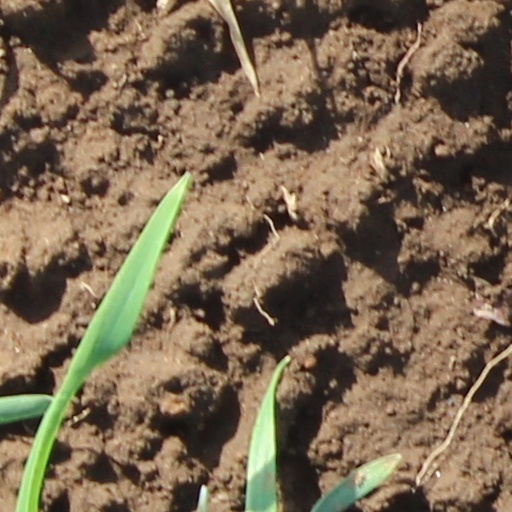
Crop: wheat